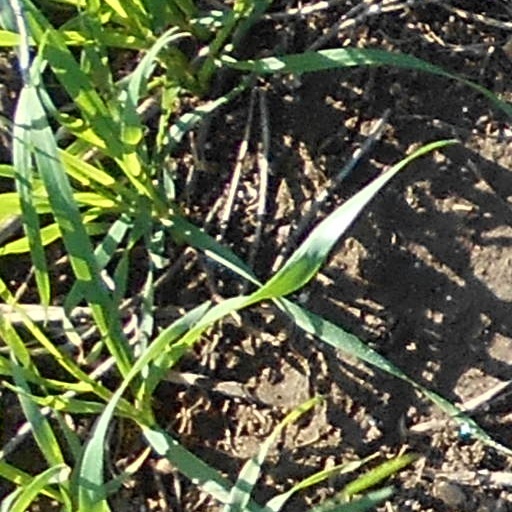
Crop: wheat